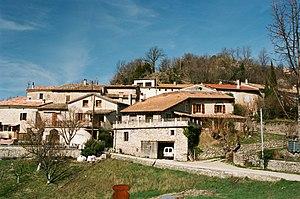
Ancien village de Jansac
Recoubeau-Jansac est une commune française située dans le département de la Drôme, en région Auvergne-Rhône-Alpes.